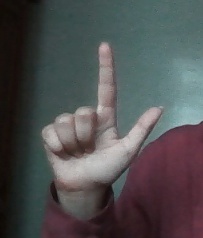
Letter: laam